Bob Winslow

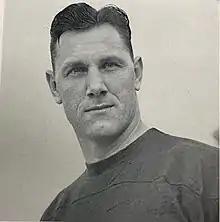
Winslow from 1946 USC yearbook

Robert E. Winslow (September 18, 1916 – January 11, 1994) was an American football player and coach. He served as the head football coach at the University of Arizona from 1949 to 1951, compiling a record of 12–18–1.